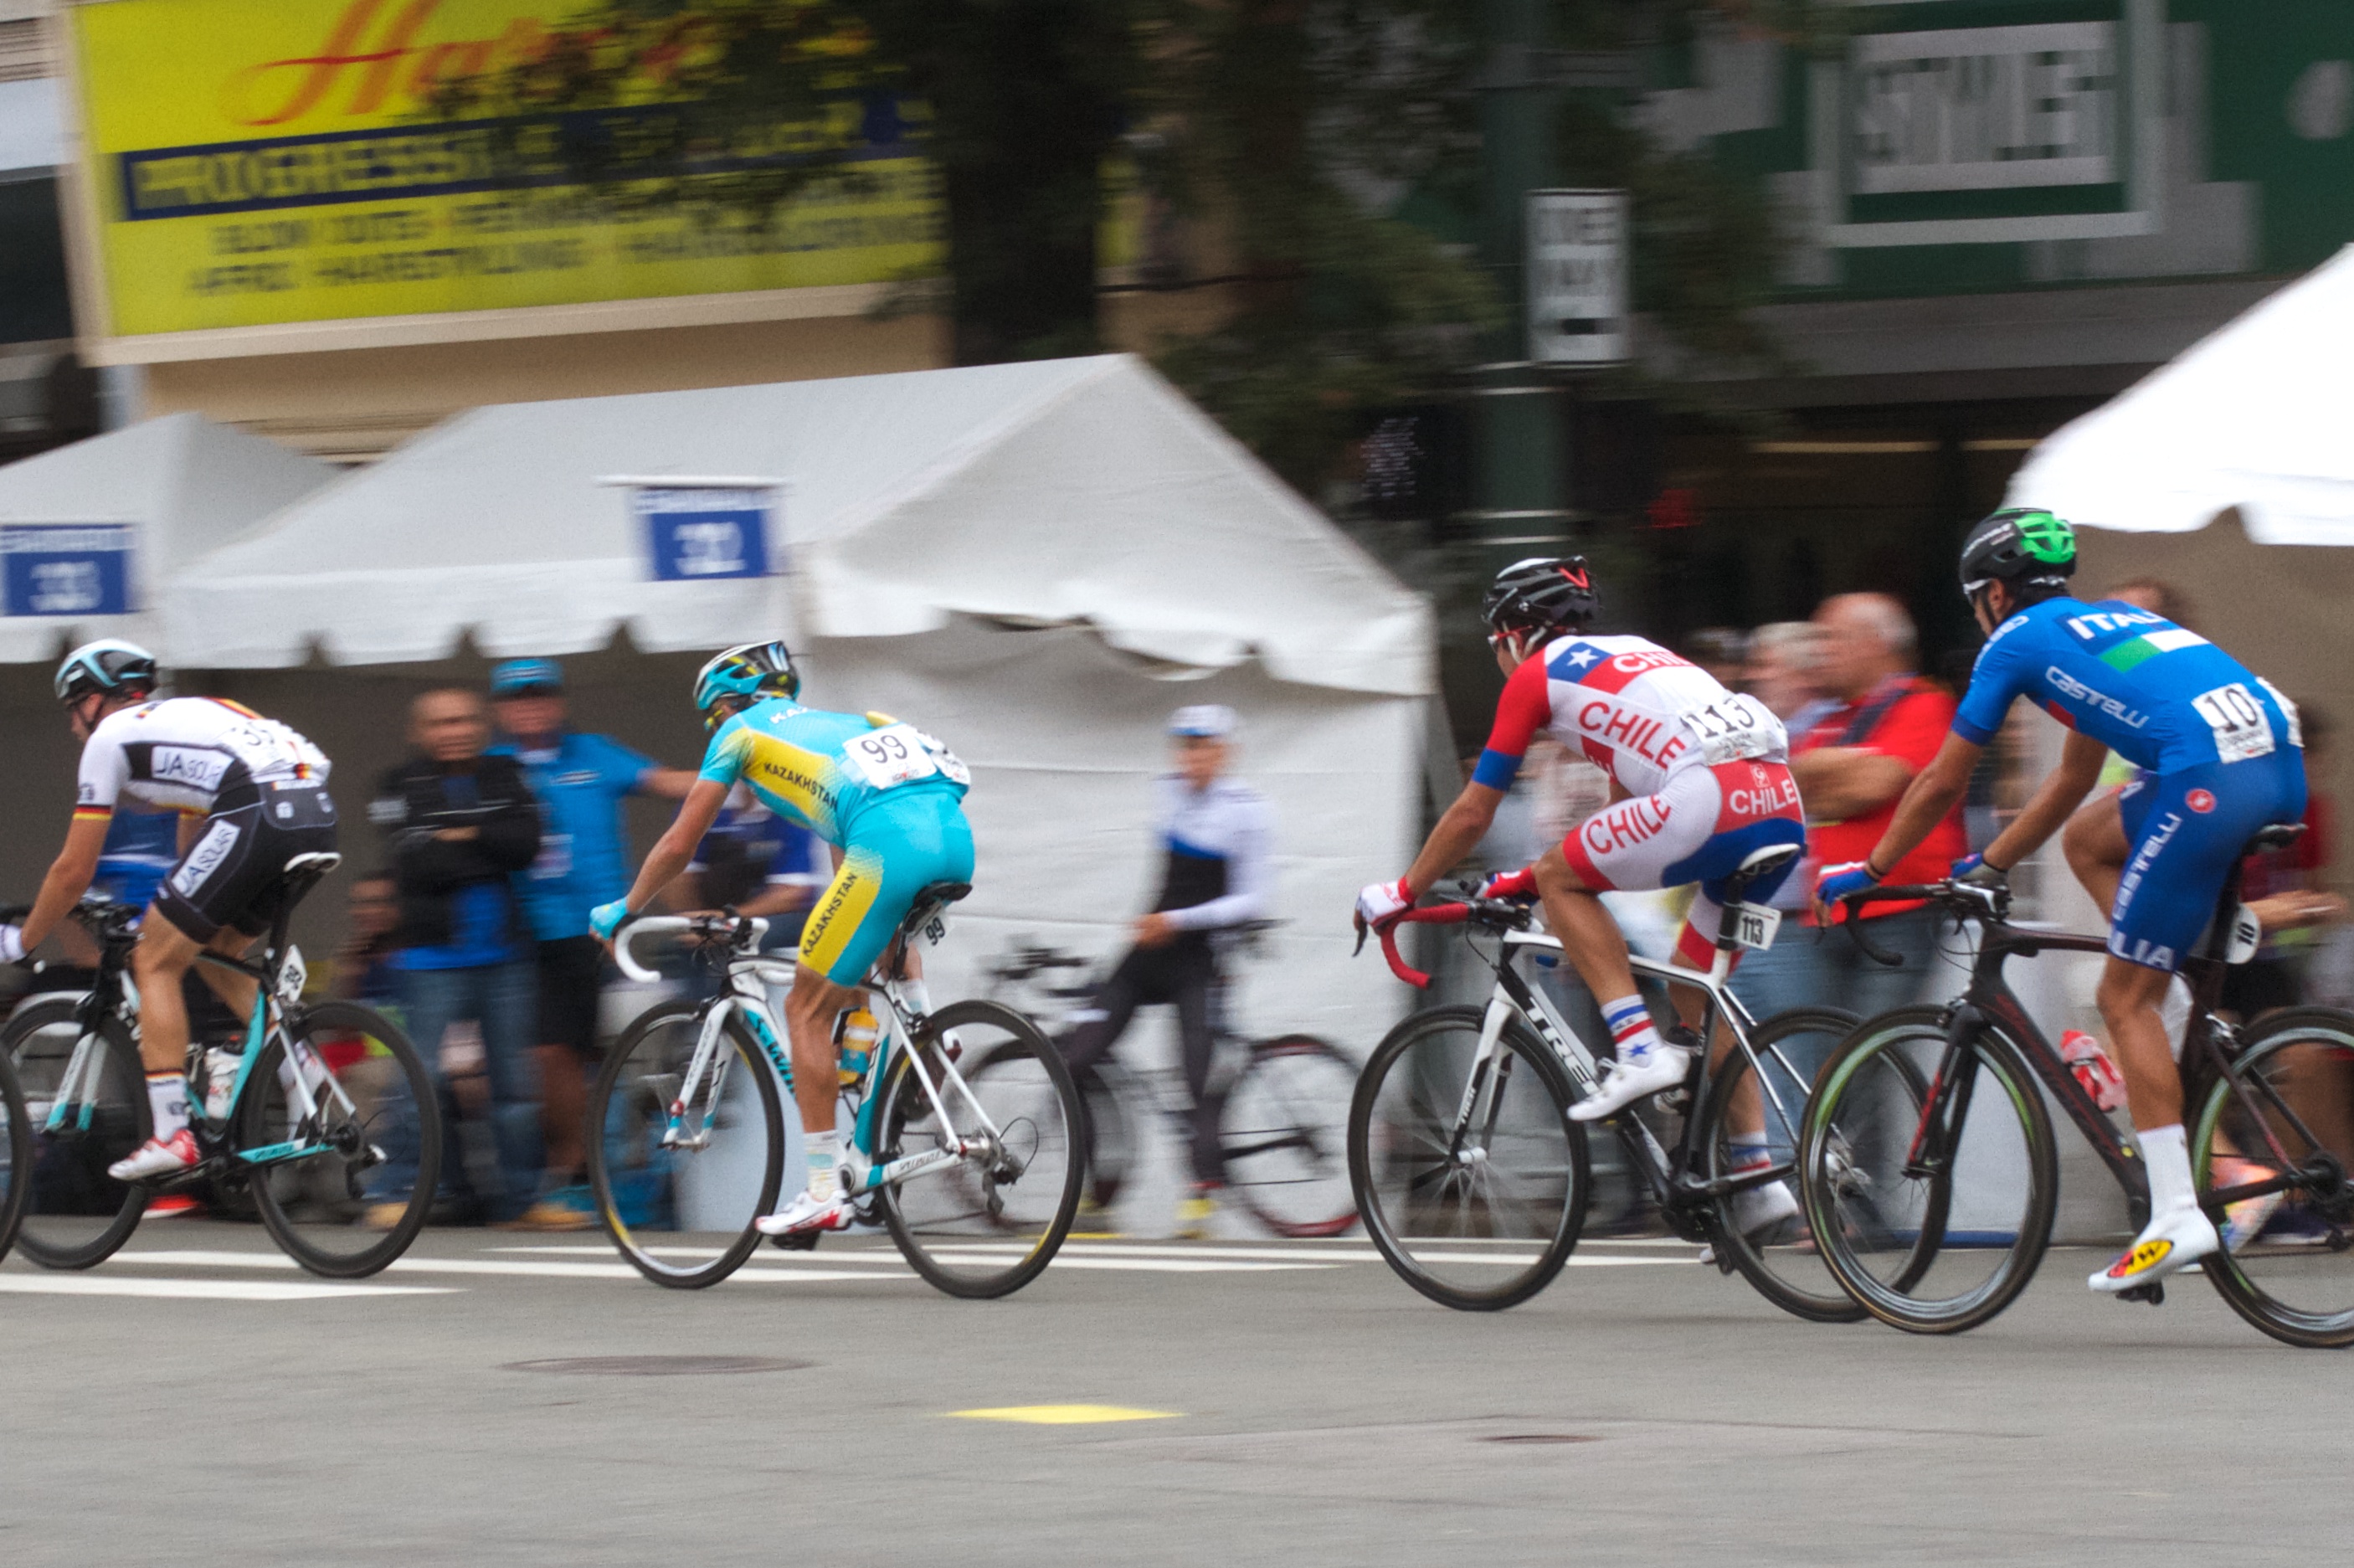
bicycle, recreation, vehicle, sports equipment, cycling, race, sports, racing, vcubrb, road cycling, outdoor recreation, cycle sport, cyclo cross, bicycle racing, road bicycle, endurance sports, racing bicycle, road bicycle racing, duathlon, keirin